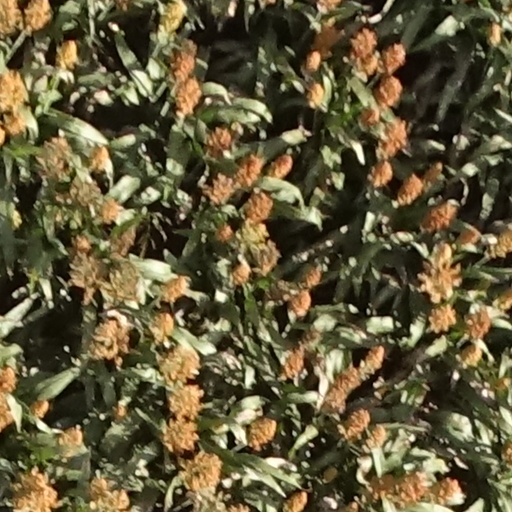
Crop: sorghum